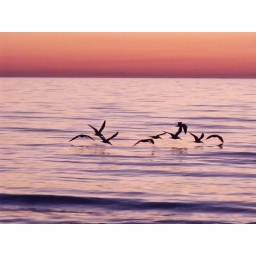
black skimmers flying by in the colorful twilight sky